Low Bradfield

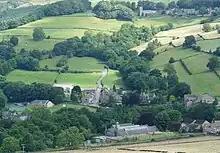
Low Bradfield seen from the high ground to the south. Woodfall Lane can be seen climbing to High Bradfield at the top of the picture

Low Bradfield is a village within the civil parish of Bradfield in South Yorkshire, England. It is situated within the boundary of the city of Sheffield in the upper part of the Loxley Valley, 6¼ miles west-northwest of the city centre and just inside the northeast boundary of the Peak District National Park. Low Bradfield and the surrounding area is noted for its attractive countryside which draws many visitors from the more urban parts of Sheffield. At weekends the village can become quite crowded, especially when there is a match on the village cricket pitch. Low Bradfield which stands in the shadow of Agden Reservoir has a sister village High Bradfield which is located at a higher altitude, ½ mile to the northeast. The two villages are joined by the steep Woodfall Lane.